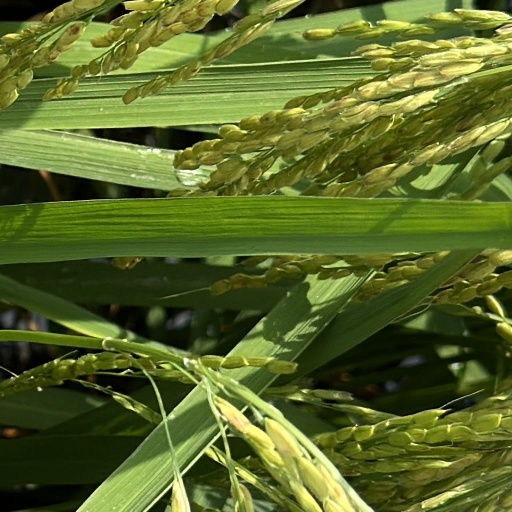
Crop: rice